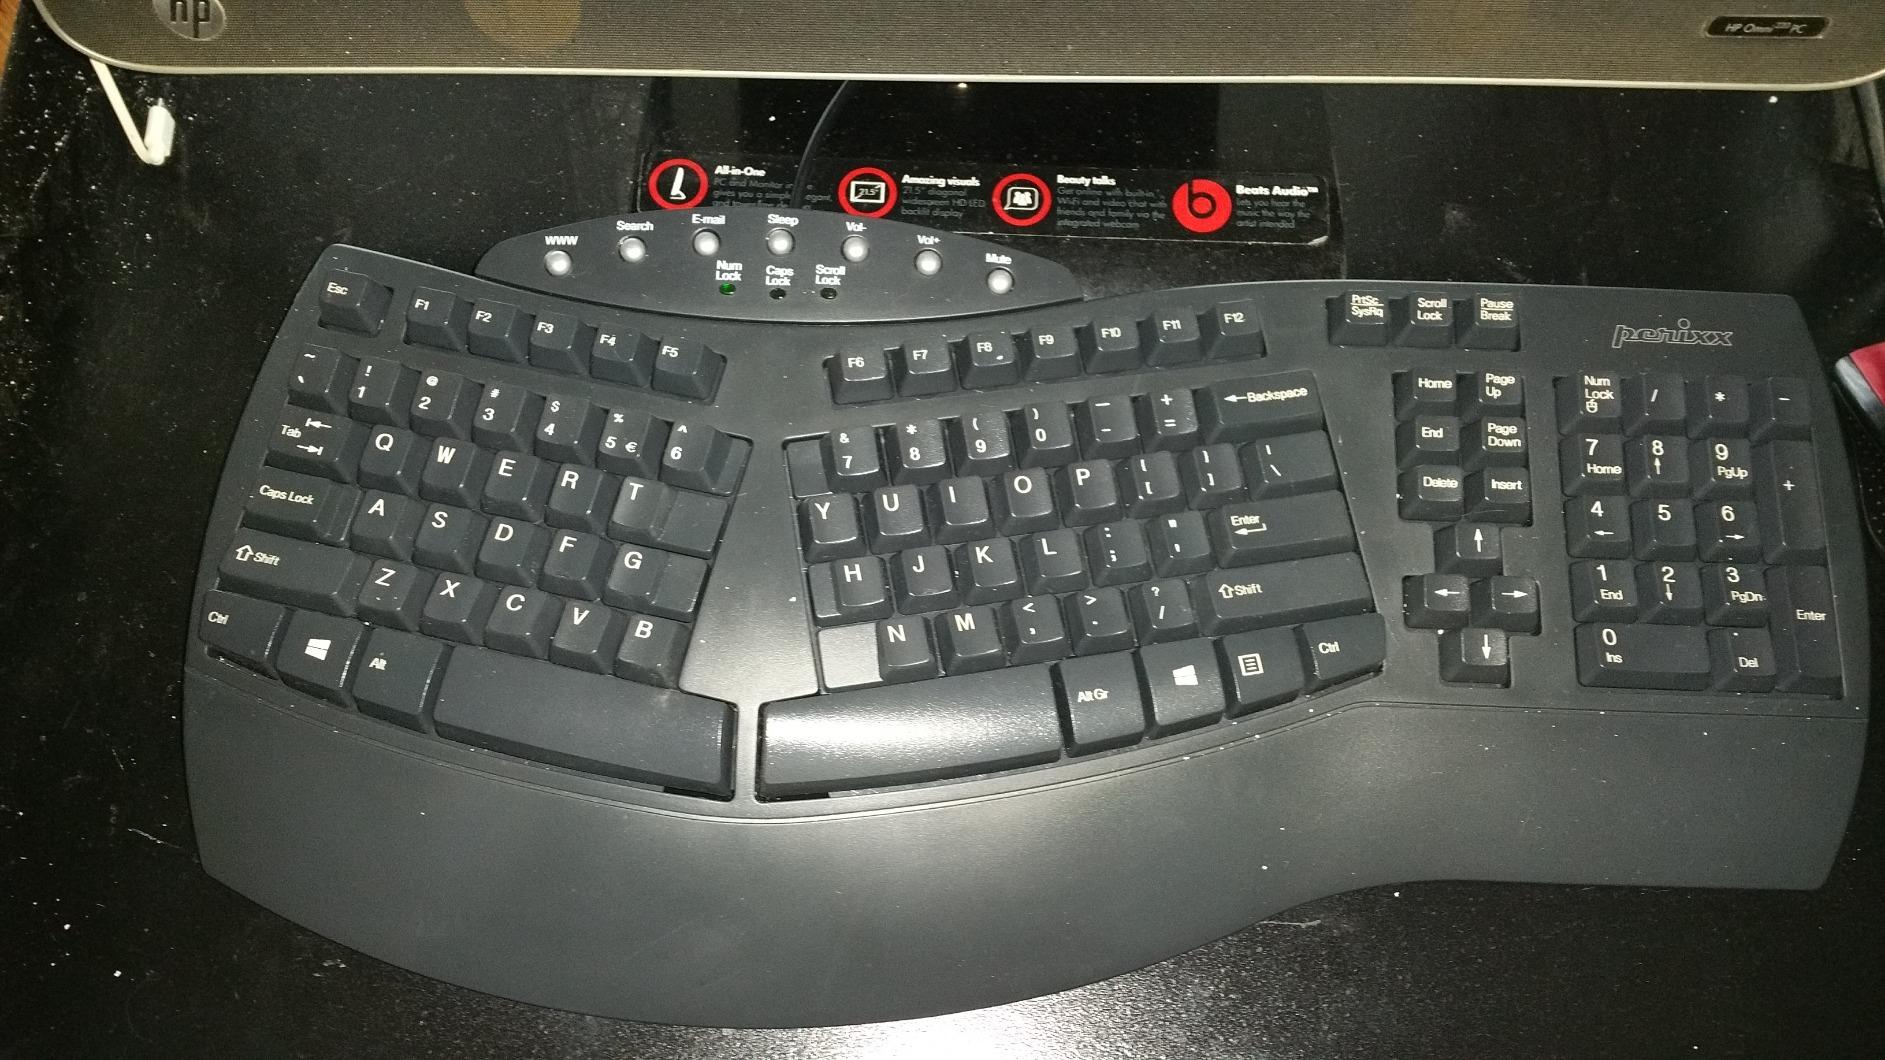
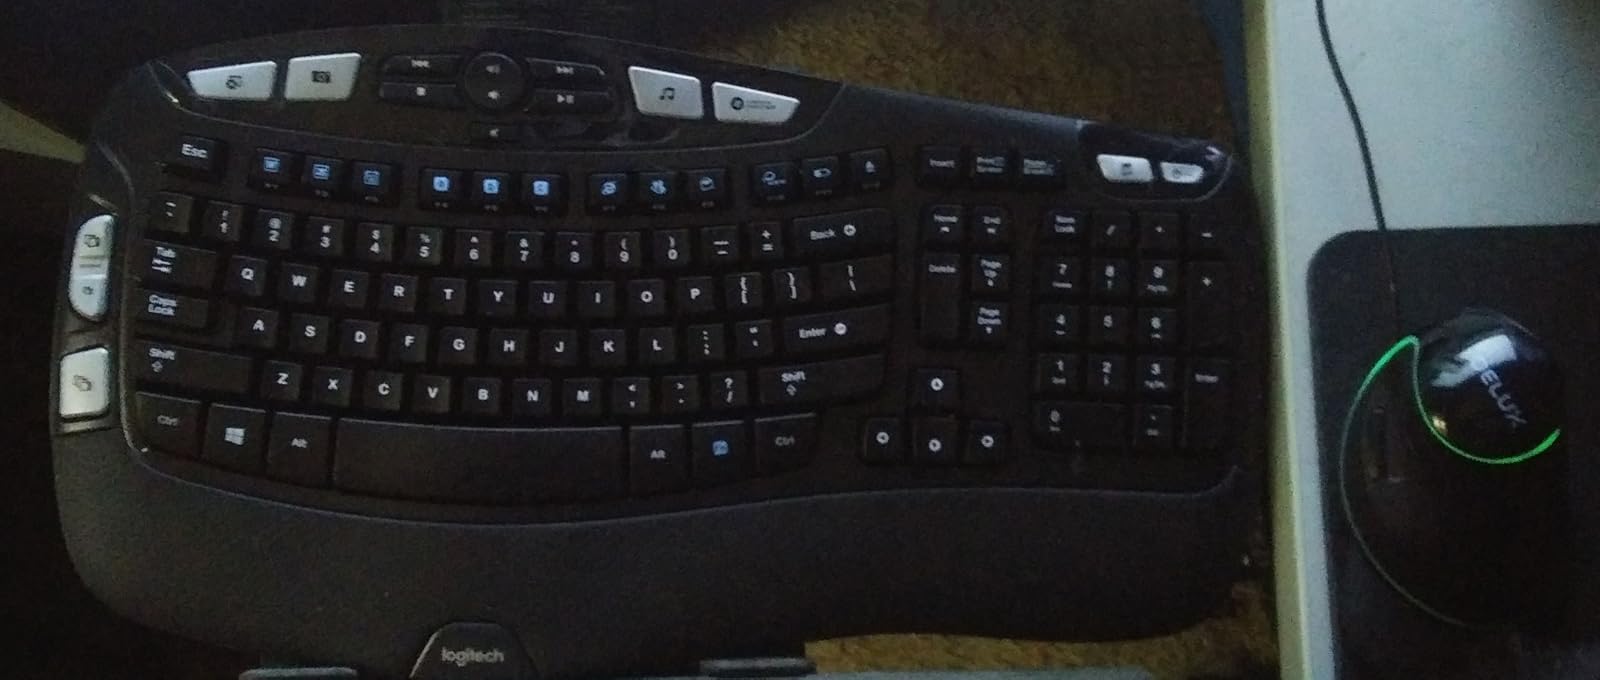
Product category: keyboard
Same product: no